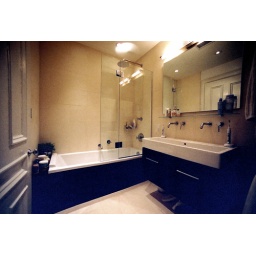
Custom tub surround and hanging Wenge cabinets in a Beacon Hill bathroom remodel